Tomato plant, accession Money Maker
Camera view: tilt-top (135 deg); turntable rotation: 210 degrees
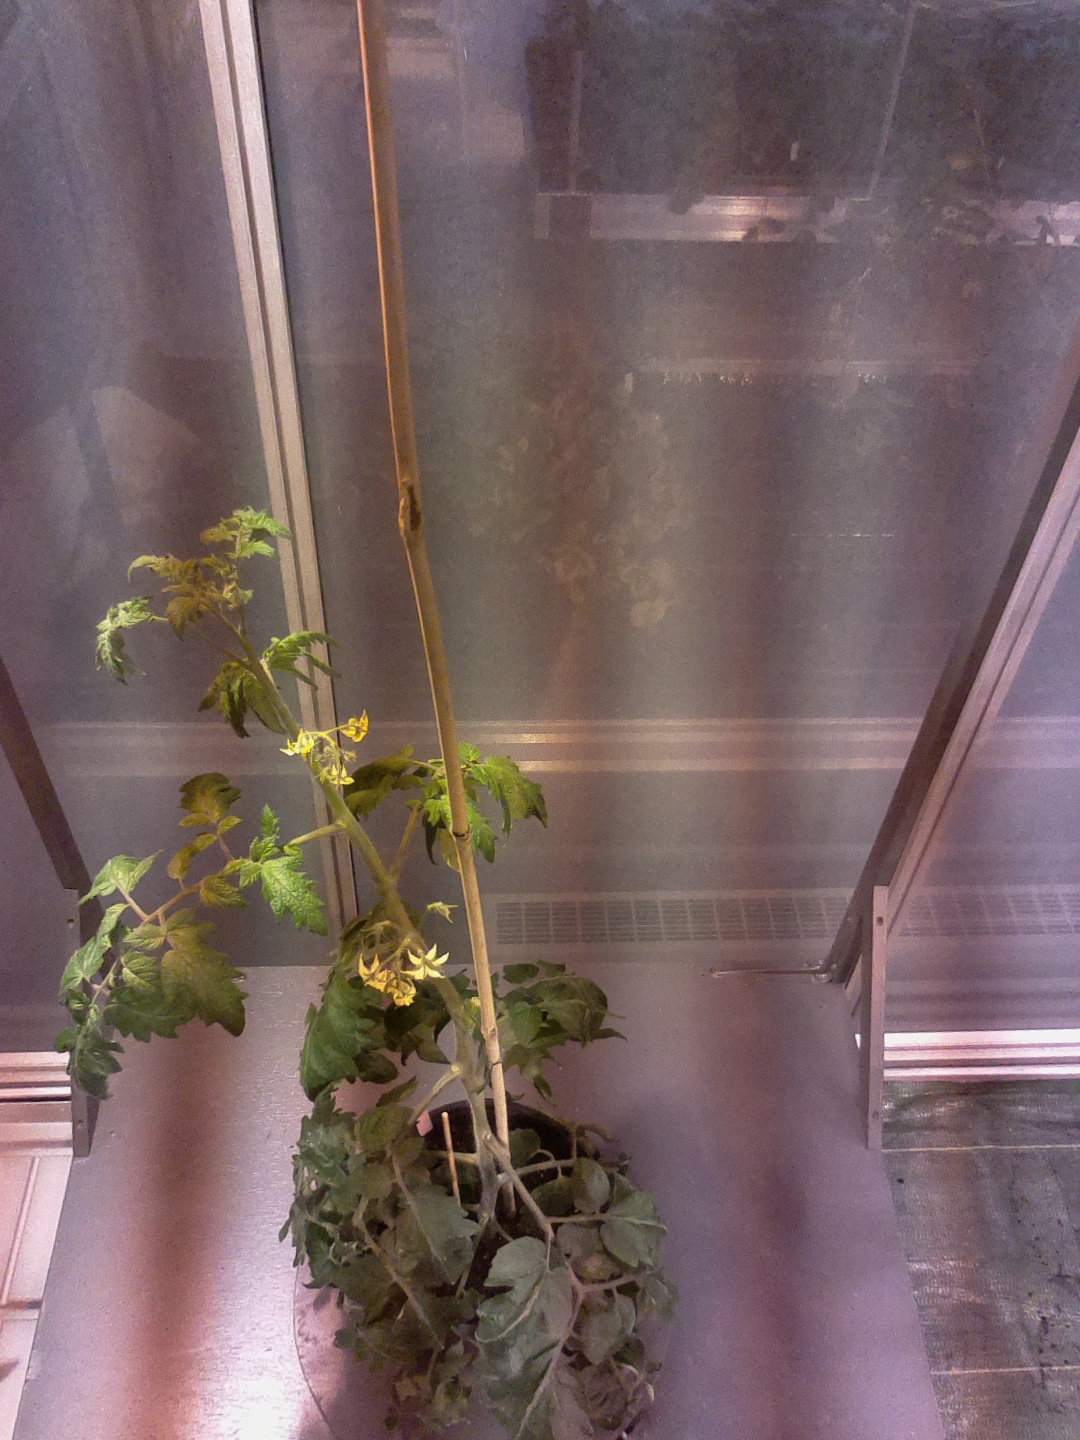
BBCH growth stage 67: Full flowering, 70%-80% of flowers open, more petals falling